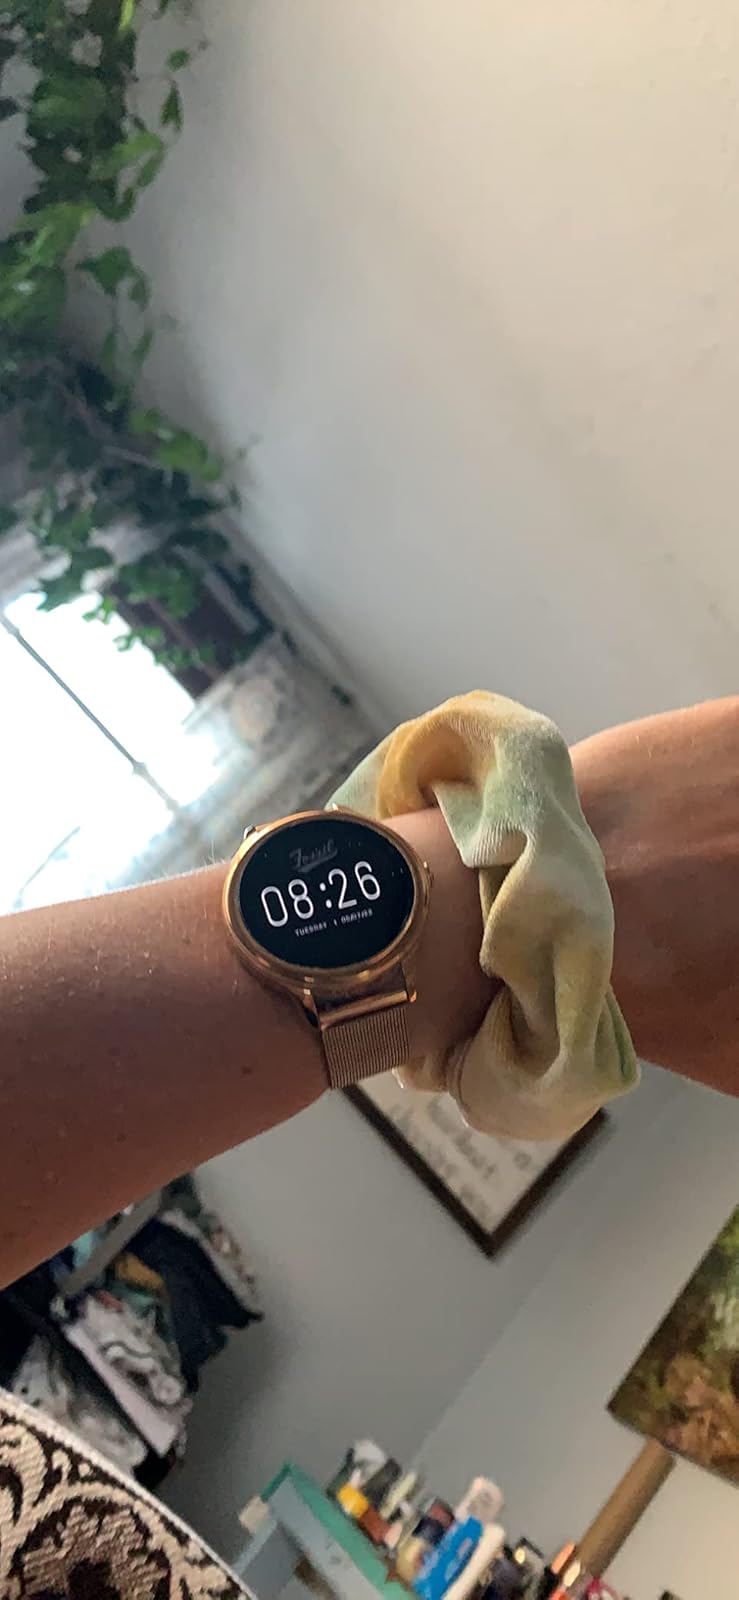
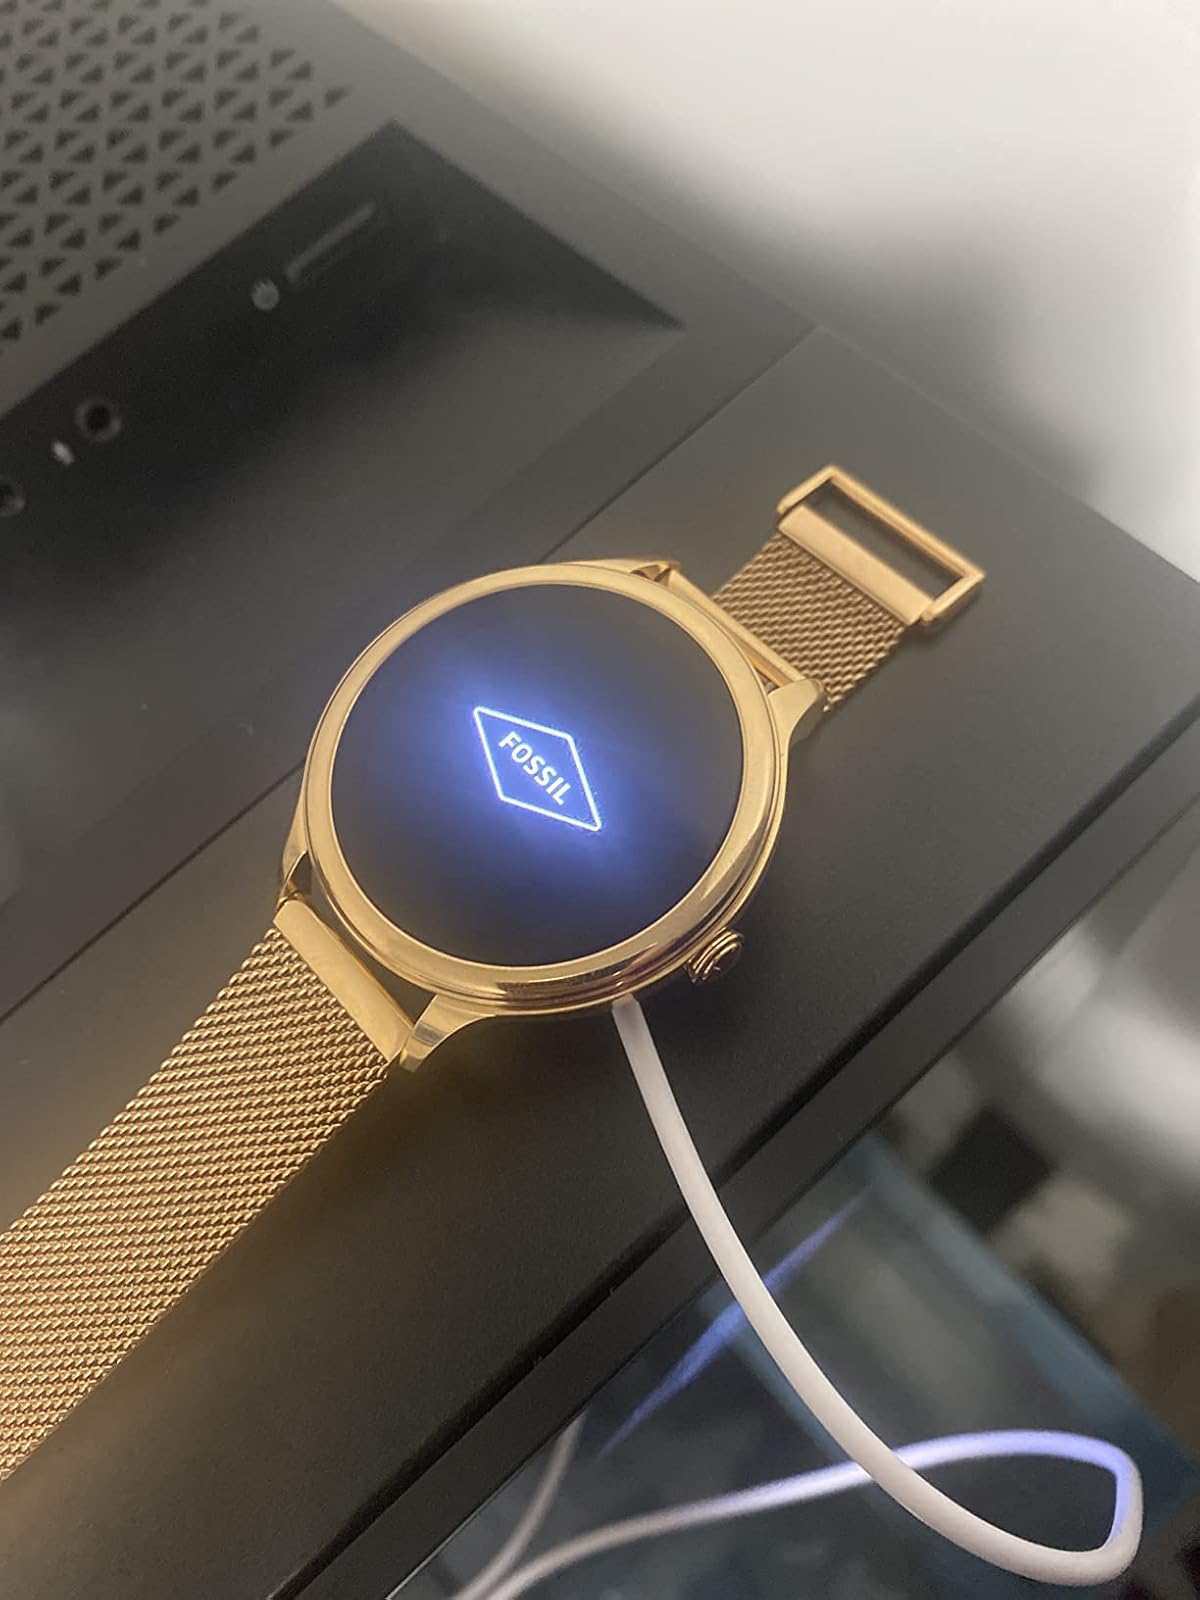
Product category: smartwatch
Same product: yes